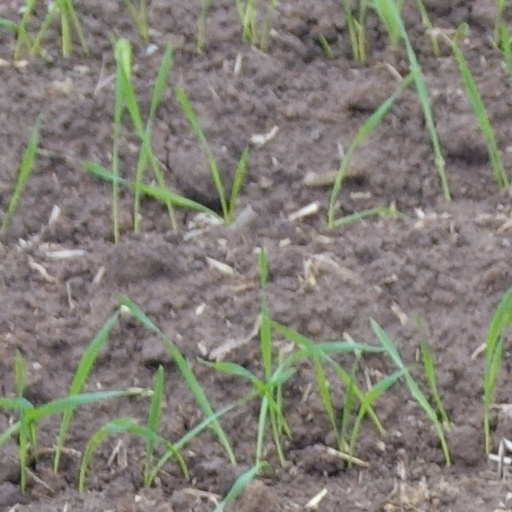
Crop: wheat